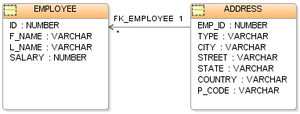
En informatique, une base de données relationnelle est une base de données où l'information est organisée dans des tableaux à deux dimensions appelés des relations ou tables, selon le modèle introduit par Edgar F. Codd en 1970. Selon ce modèle relationnel, une base de données consiste en une ou plusieurs relations. Les lignes de ces relations sont appelées des nuplets ou enregistrements. Les colonnes sont appelées des attributs.